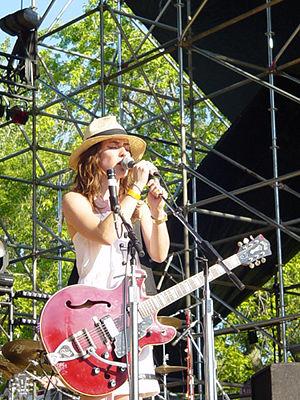
Cette page concerne des événements d'actualité qui se sont produits durant l'année 1976 dans la province canadienne de la Nouvelle-Écosse.